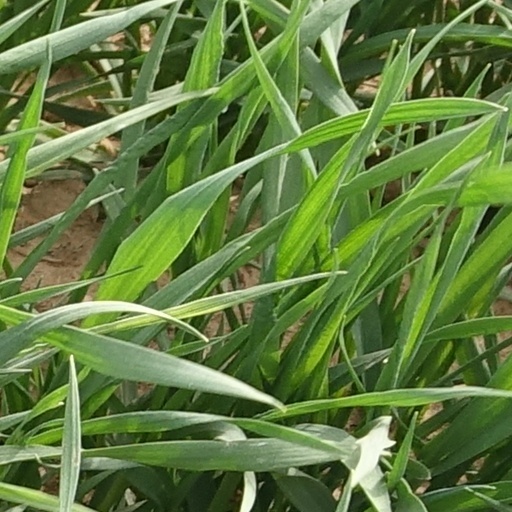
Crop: wheat